Robert Swenson

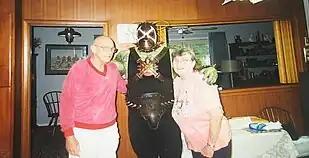
Swenson (middle, with full Bane makeup) with his parents in 1997

Swenson's first role was as an uncredited thug in an early Jackie Chan movie "The Big Brawl". Swenson also appeared as pit fighter "Lugwrench" Perkins in the 1989 Hulk Hogan film "No Holds Barred". He played the masked version of Dorian in the 1994 film "The Mask". He also played James Caan's bodyguard Bledsoe in the Damon Wayans and Adam Sandler film "Bulletproof", before playing possibly his best known character Bane in the critically panned 1997 film "Batman & Robin". His actual blood vessels were outlined in ink for “Batman” by the makeup experts at Warner Bros. He was also featured in many magazines and television commercials.